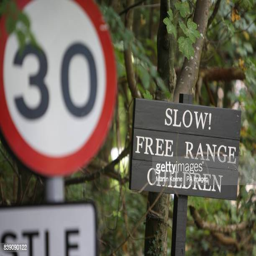
a sign warns motorists to slow down outside the village